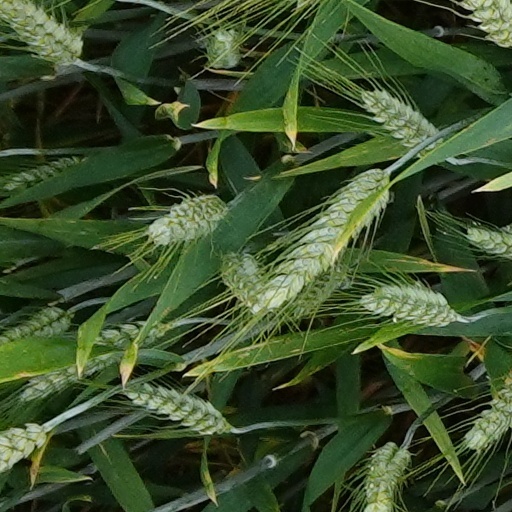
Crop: wheat